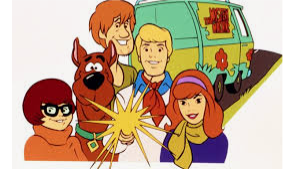
Portrait style: Cartoon Portrait